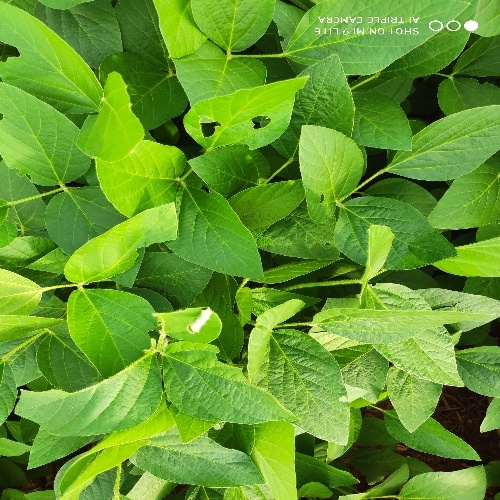
Label: Caterpillar